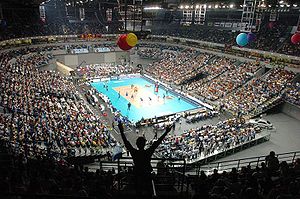
EM i håndbold 2012 (kvinder) / Slutrunde / Arenaer
Beogradska Arena
Europamesterskabet i håndbold 2012 for kvinder var det 10. EM i håndbold for kvinder. Slutrunden blev afviklet i perioden 4. – 16. december 2012 i Serbien. Oprindeligt var Holland blevet udpeget som værtsland, men den 4. juni 2012 oplyste European Handball Federation, at det hollandske håndboldforbund havde trukket sig som arrangør af slutrunden, og som erstatning valgte EHF Serbien som værtsland.